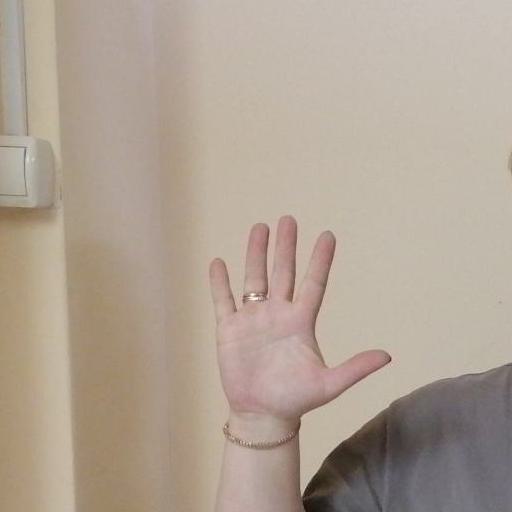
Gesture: palm